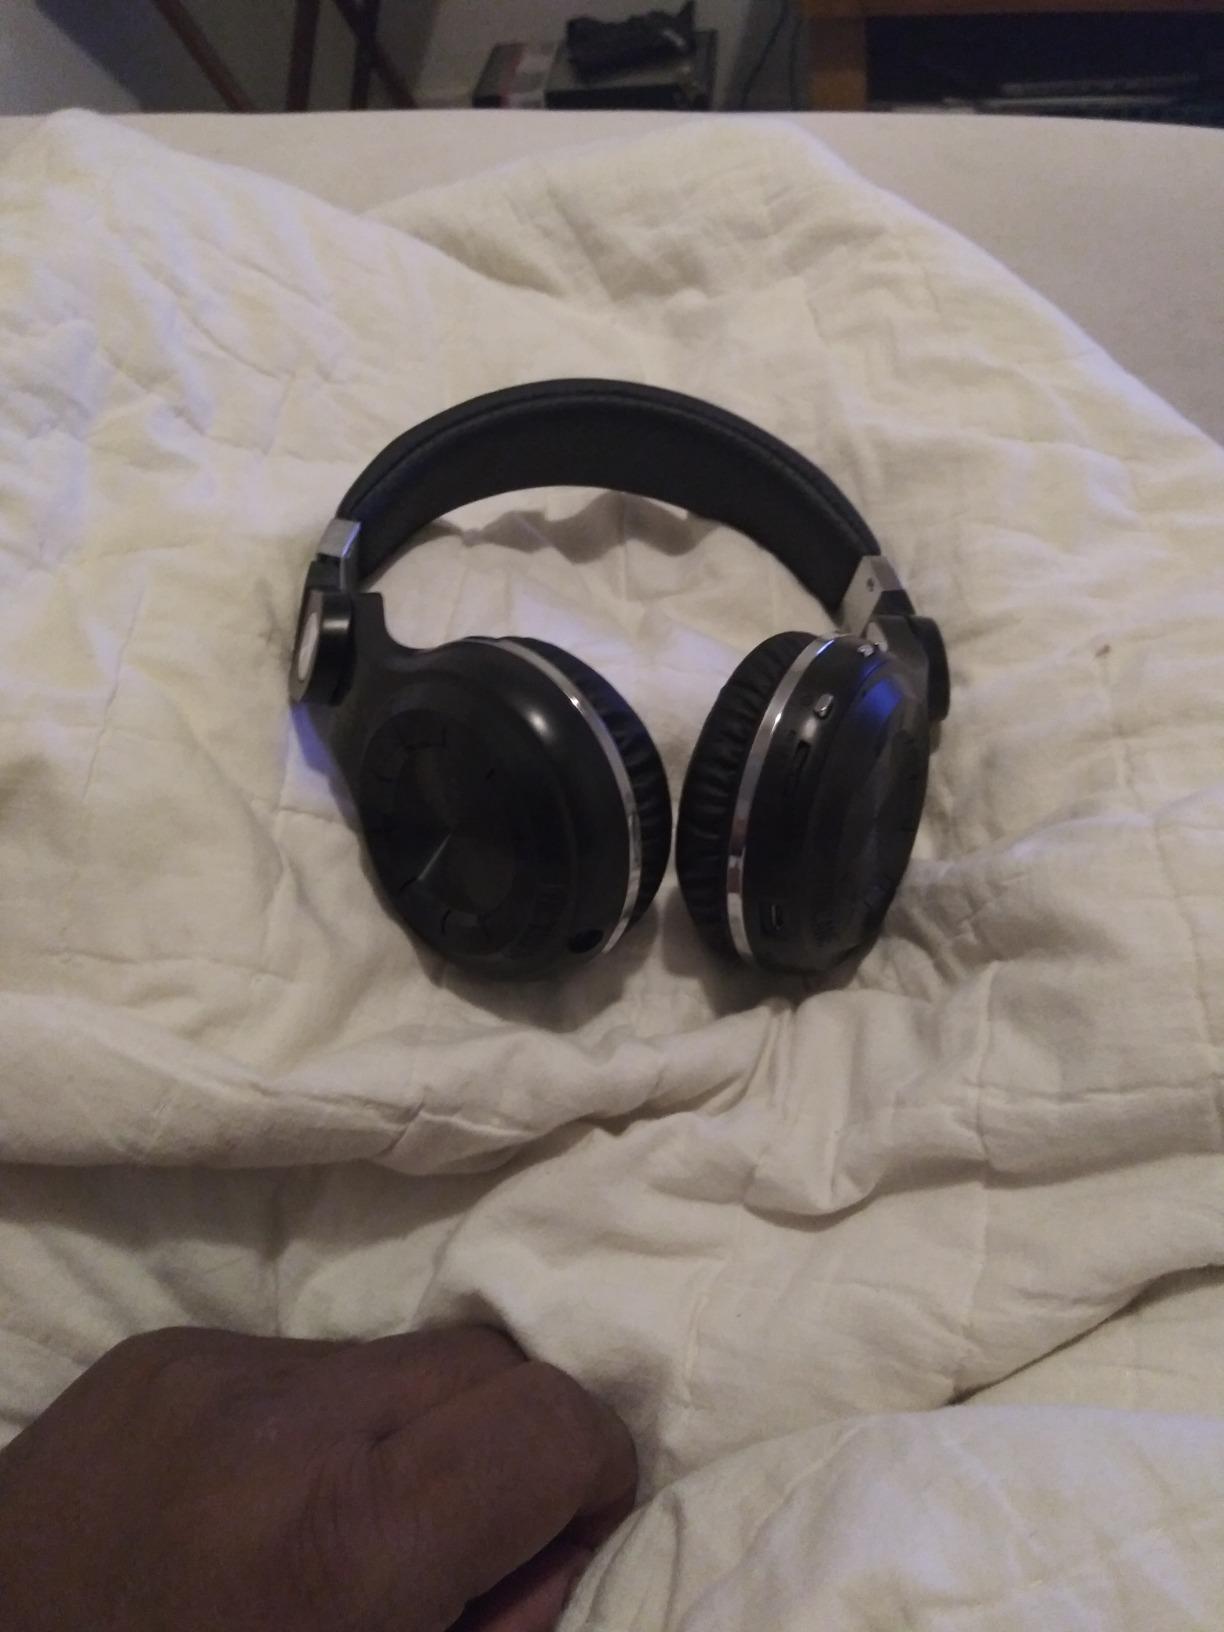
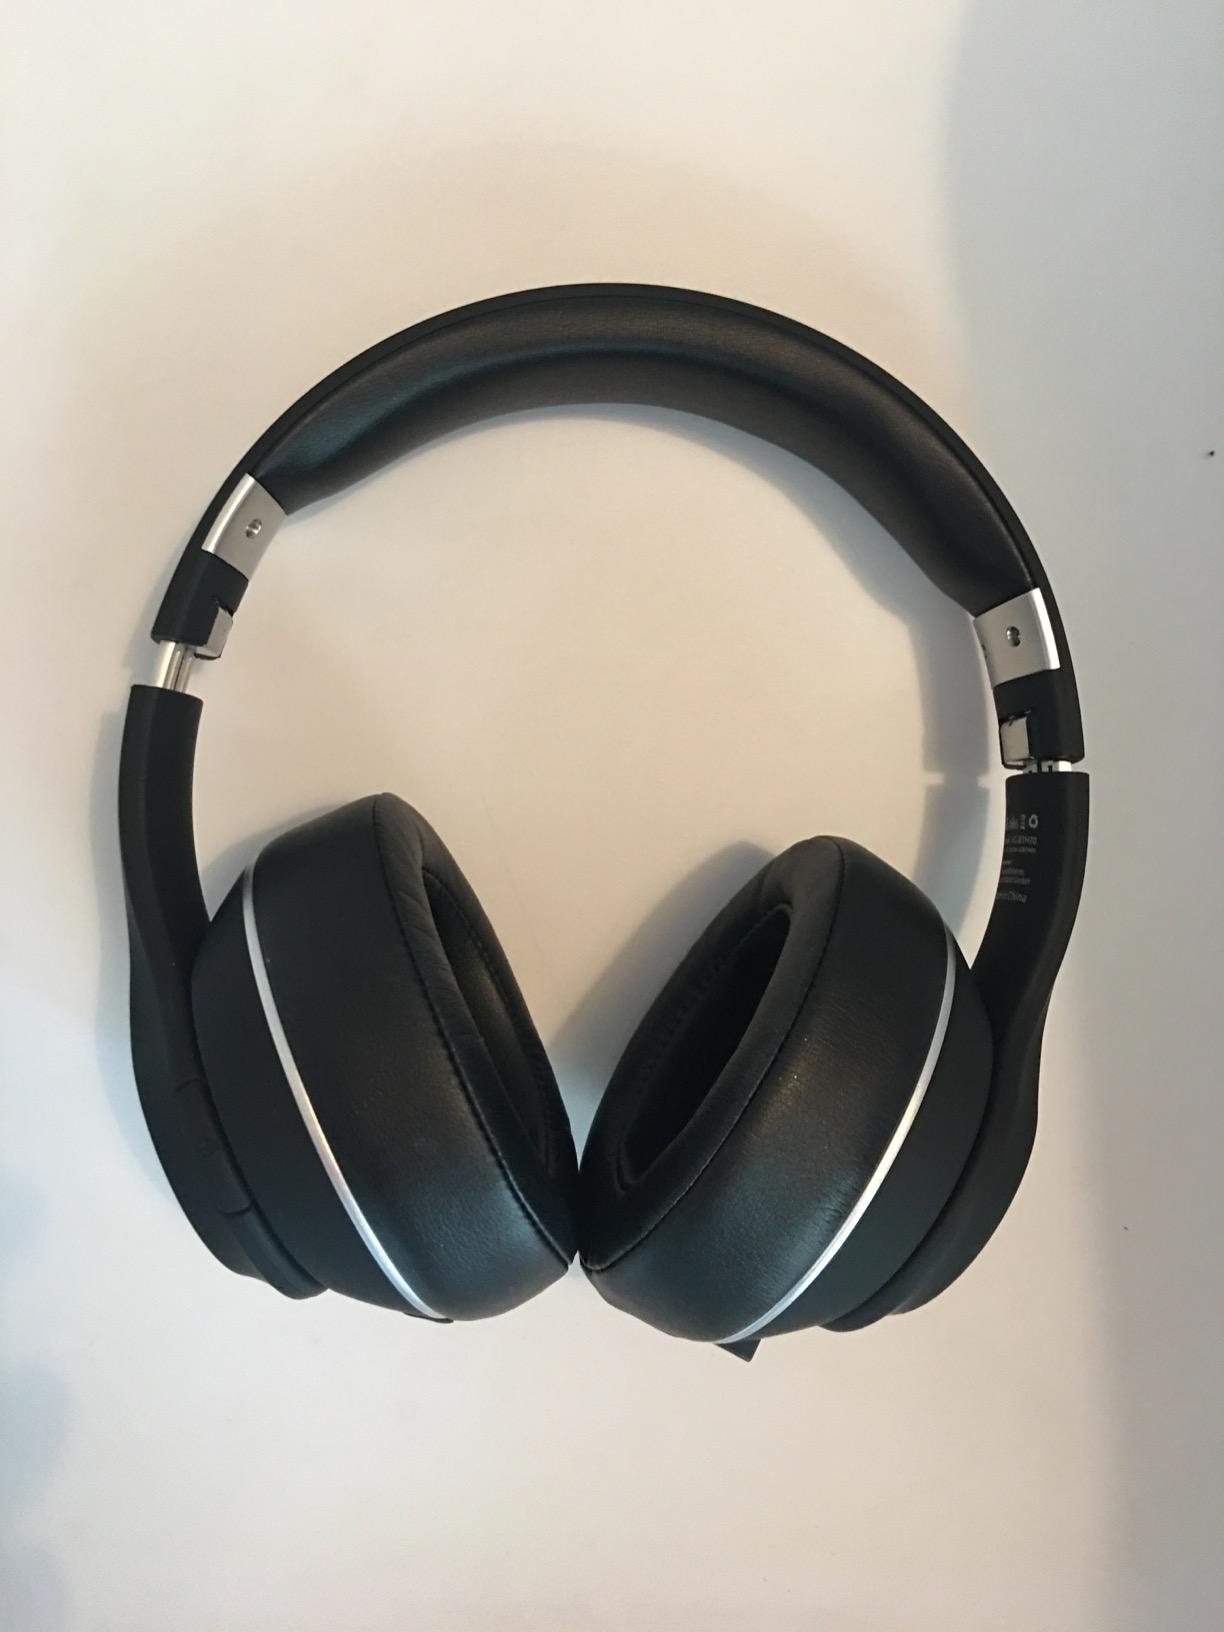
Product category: headphones
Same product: no